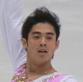
Age: 27